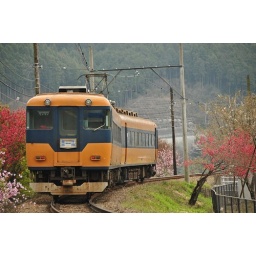
Train running in colorful flowers